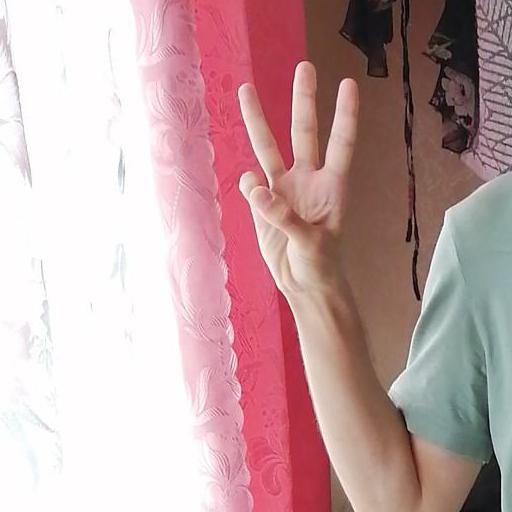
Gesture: three